Harz granite

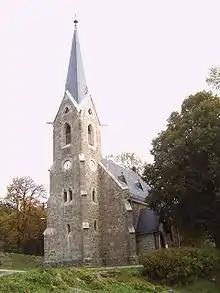
Schierke mining church

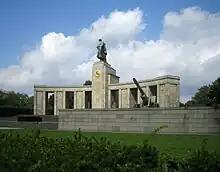
Soviet memorial in Berlin's Tiergarten made of Harz granite with a bronze statue of a soldier

Harz granites are weather-resistant, polishable and resistant to aggressive, chemical compounds. Their technical properties make them very suitable for outdoor use, but they are also used indoors due to their appearance.